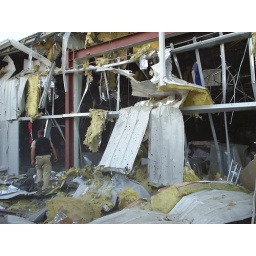
A building was hit by indirect fire from rockets that destroyed an entire wall of the structure.